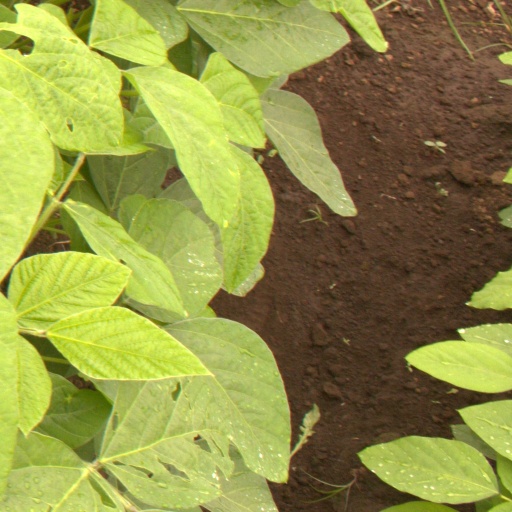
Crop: soybean